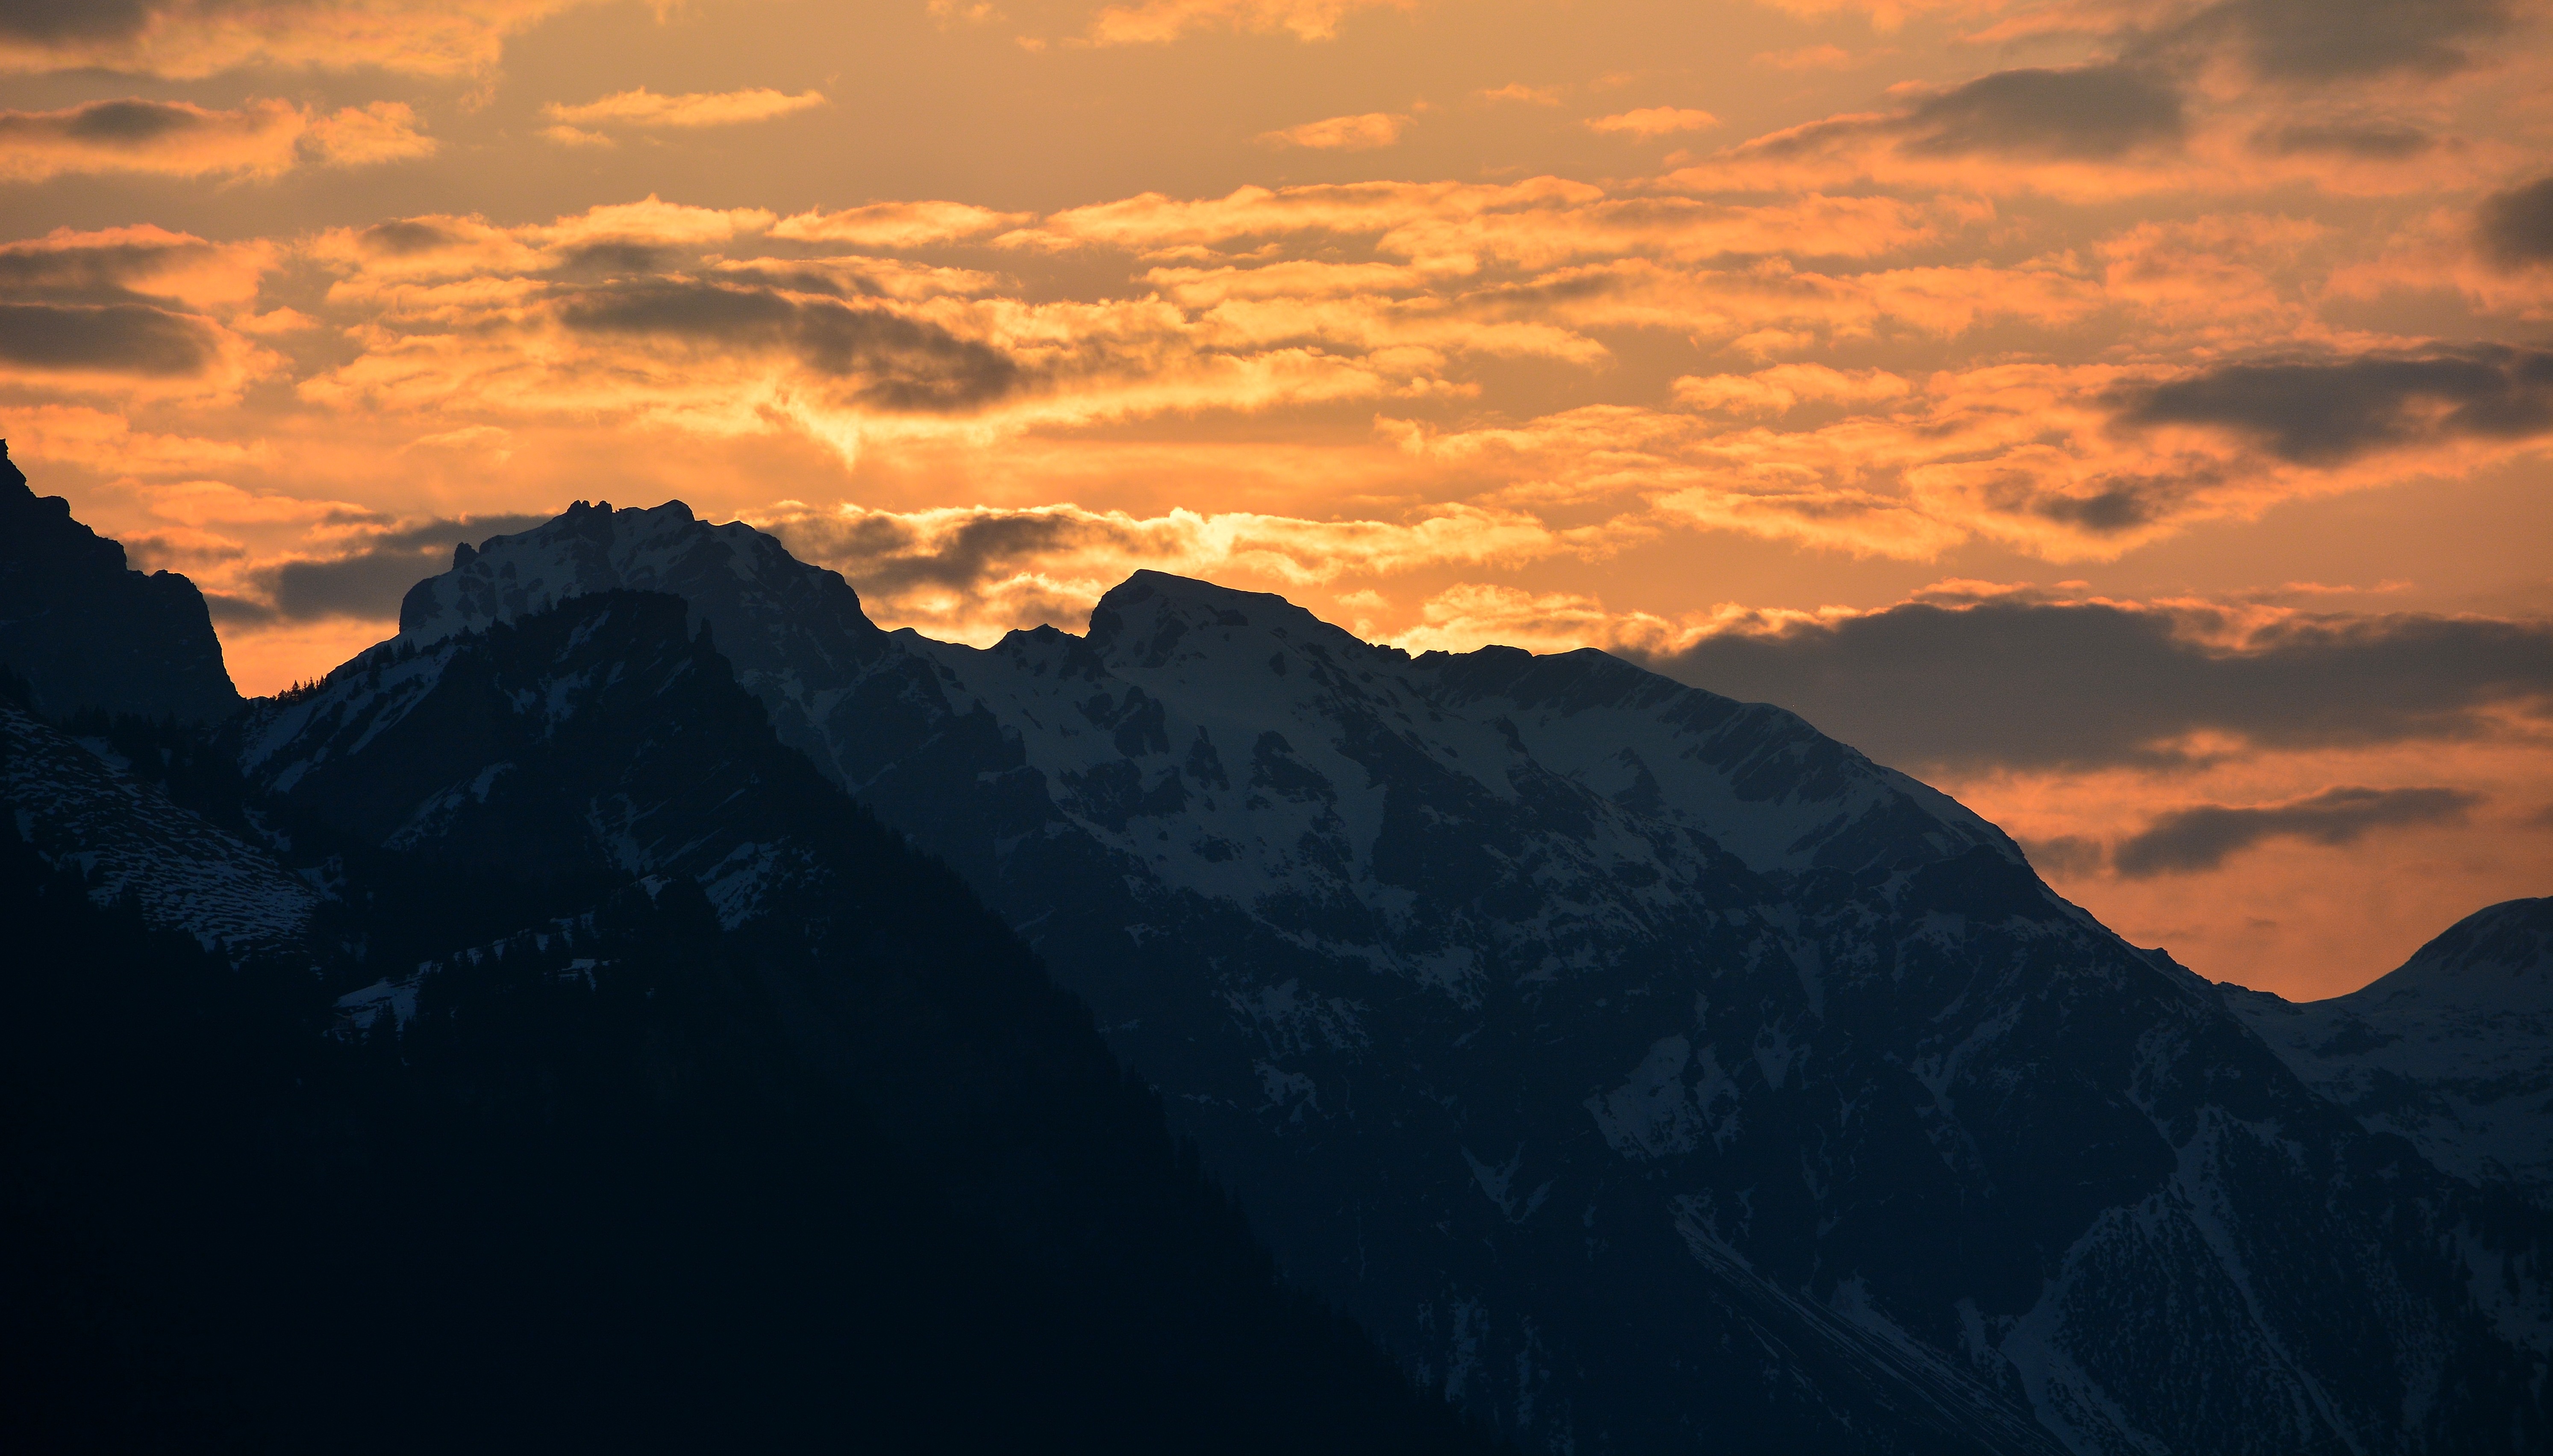
landscape, nature, horizon, mountain, cloud, sky, sunrise, sunset, sunlight, morning, hill, dawn, atmosphere, mountain range, dusk, evening, lighting, clouds, mountains, weather mood, landform, mountain peaks, atmospheric phenomenon, mountainous landforms